Scotch College, Adelaide

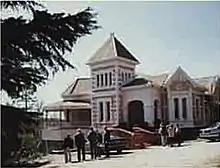
Reunion marking the 50th anniversary of the wartime use of Birralee and neighbouring Brierly Lodge by Scotch College. (May 1992)

Scotch College is an independent, Uniting Church, co-educational, day and boarding school, the bulk being in Torrens Park with a nearby junior school campus in Mitcham, inner-southern suburbs of Adelaide, South Australia.